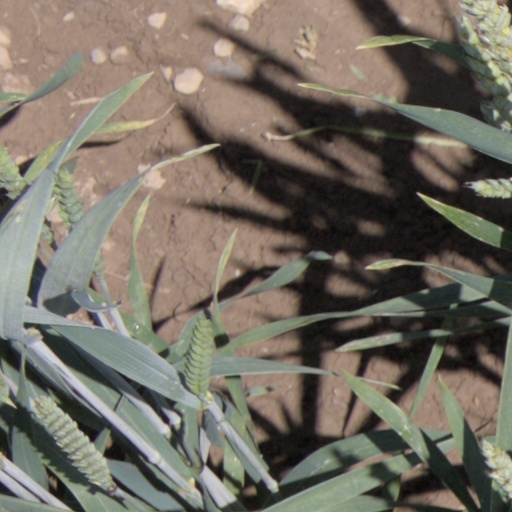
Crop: wheat